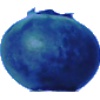
Label: huckleberry